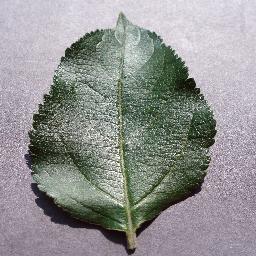
Label: Apple___healthy